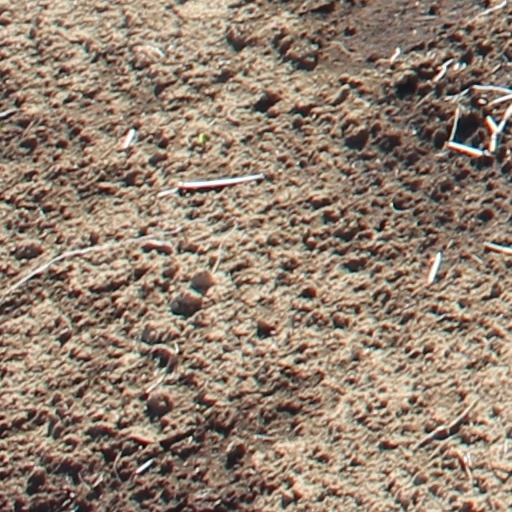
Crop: wheat